Hillfort

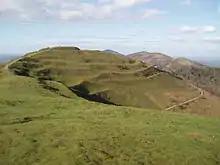
The ramparts of the multivallate British Camp in Herefordshire

A hillfort is a type of fortified refuge or defended settlement located to exploit a rise in elevation for defensive advantage. They are typical of the late European Bronze Age and Iron Age. Some were used in the post-Roman period. The fortification usually follows the contours of a hill and consists of one or more lines of earthworks or stone ramparts, with stockades or defensive walls, and external ditches. If enemies were approaching, the inhabitants would spot them from a distance.